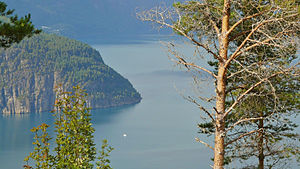
Nordfjord (fjord) / Galleri
Nordfjord er en fjord i Vestland fylke i Norge. Den er 106 km lang. Fjorden går fra Husevågøy i vest til Loen længst inde i landet.